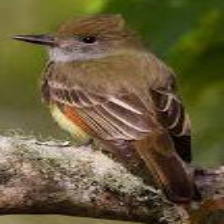
Species: GREATER PEWEE
Scientific name: CONTOPUS PERTINAX